Economy of Florida

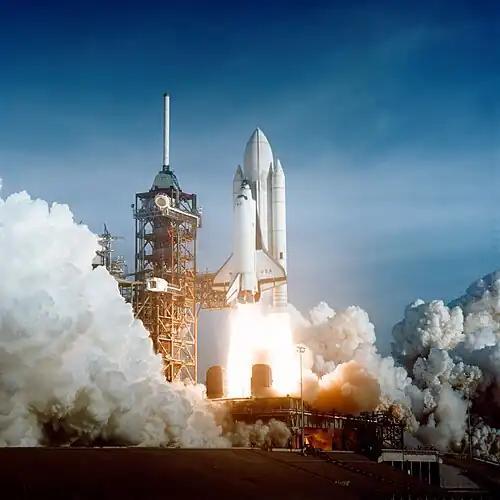
Launch of from the Kennedy Space Center

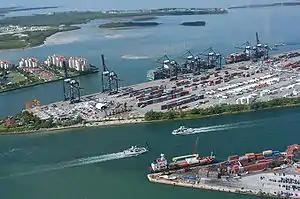
PortMiami is the largest passenger port in the world. It is known as the "Cruise Capital of the World."

Since the development of the federal NASA Merritt Island launch sites on Cape Canaveral (most notably Kennedy Space Center) in 1962, Florida has developed a sizable aerospace industry.